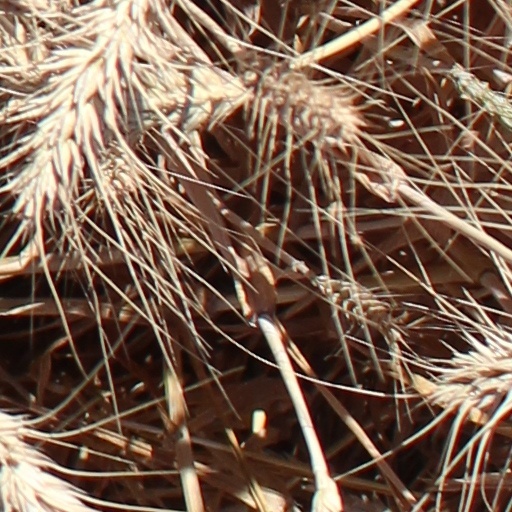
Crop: wheat